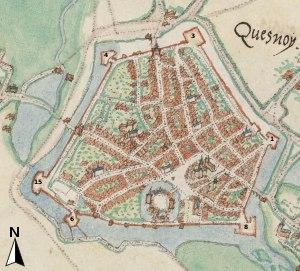
L'enceinte du Quesnoy est un ancien ensemble de fortifications qui protégeait la ville du Quesnoy, dans le département du Nord, entre le Moyen Âge et le XXᵉ siècle.